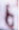
Number: 6